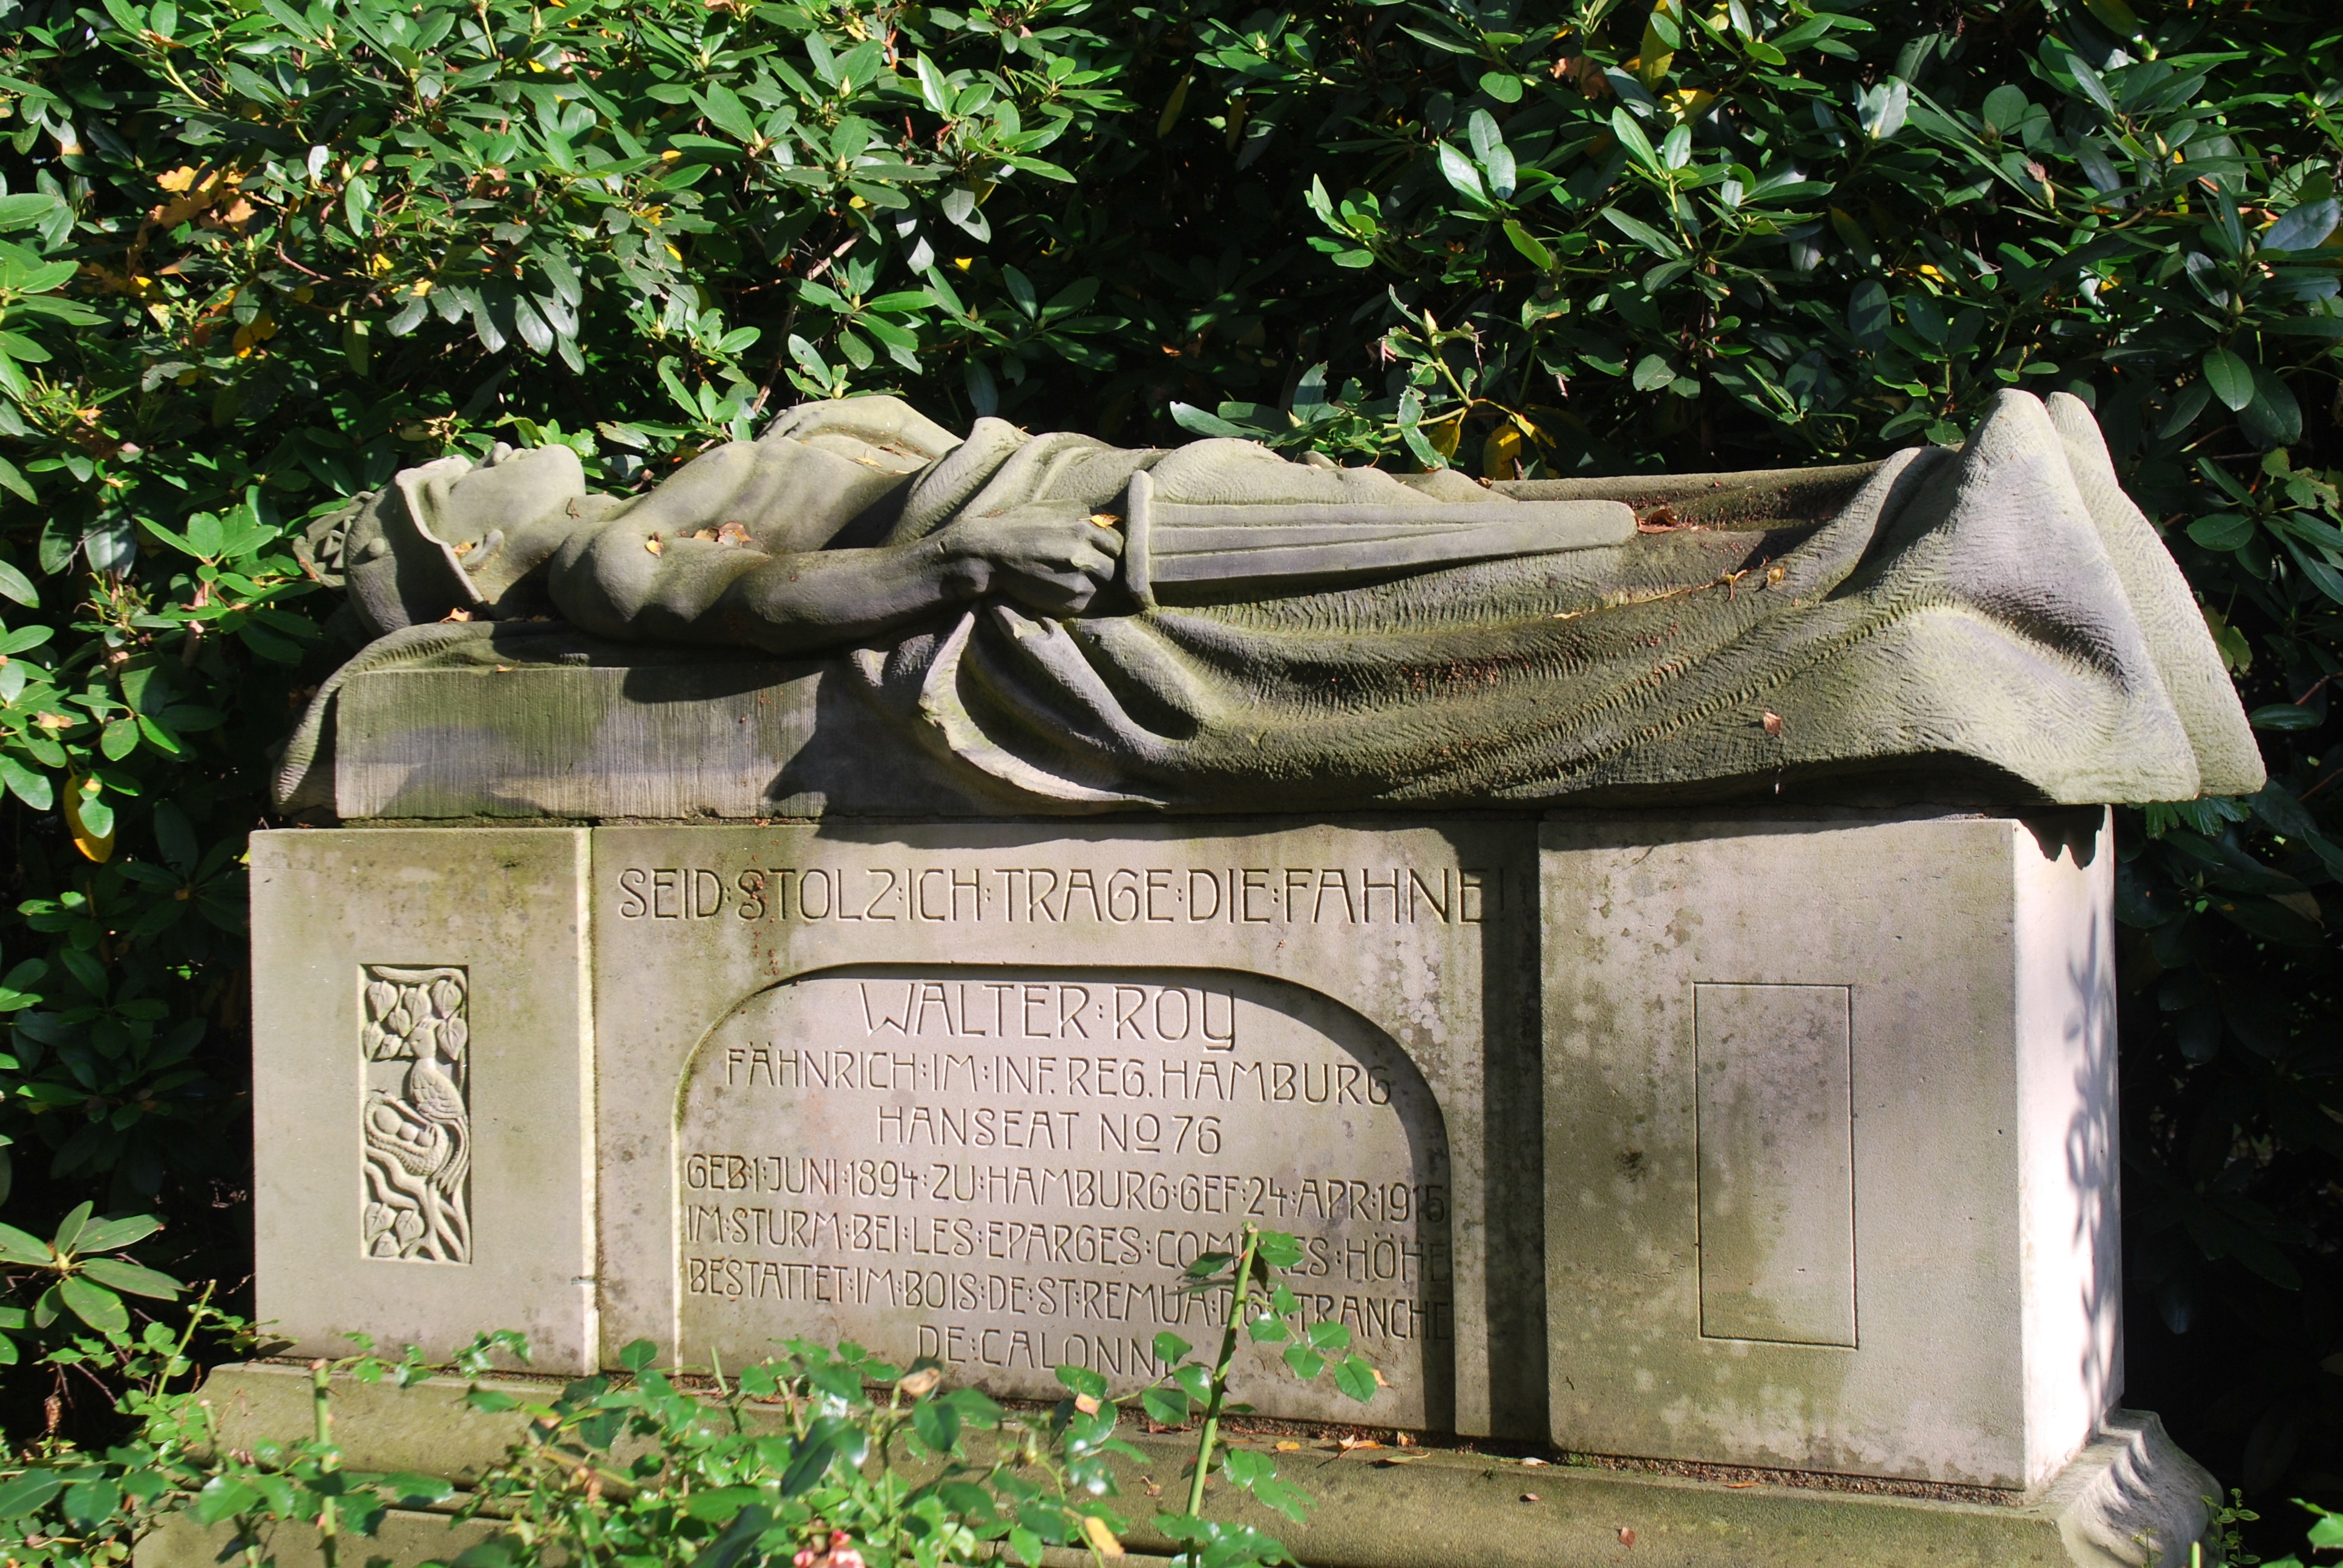
architecture, monument, statue, cemetery, grave, sculpture, memorial, art, headstone, graves, past, soldiers graves, last calm, grave stones, nonbuilding structure